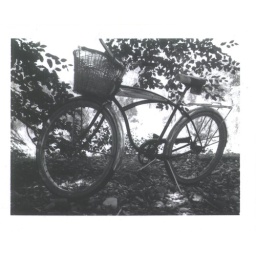
Floyd and I did a little expedition via bike down to the river. Floyd rode in the basket of course.